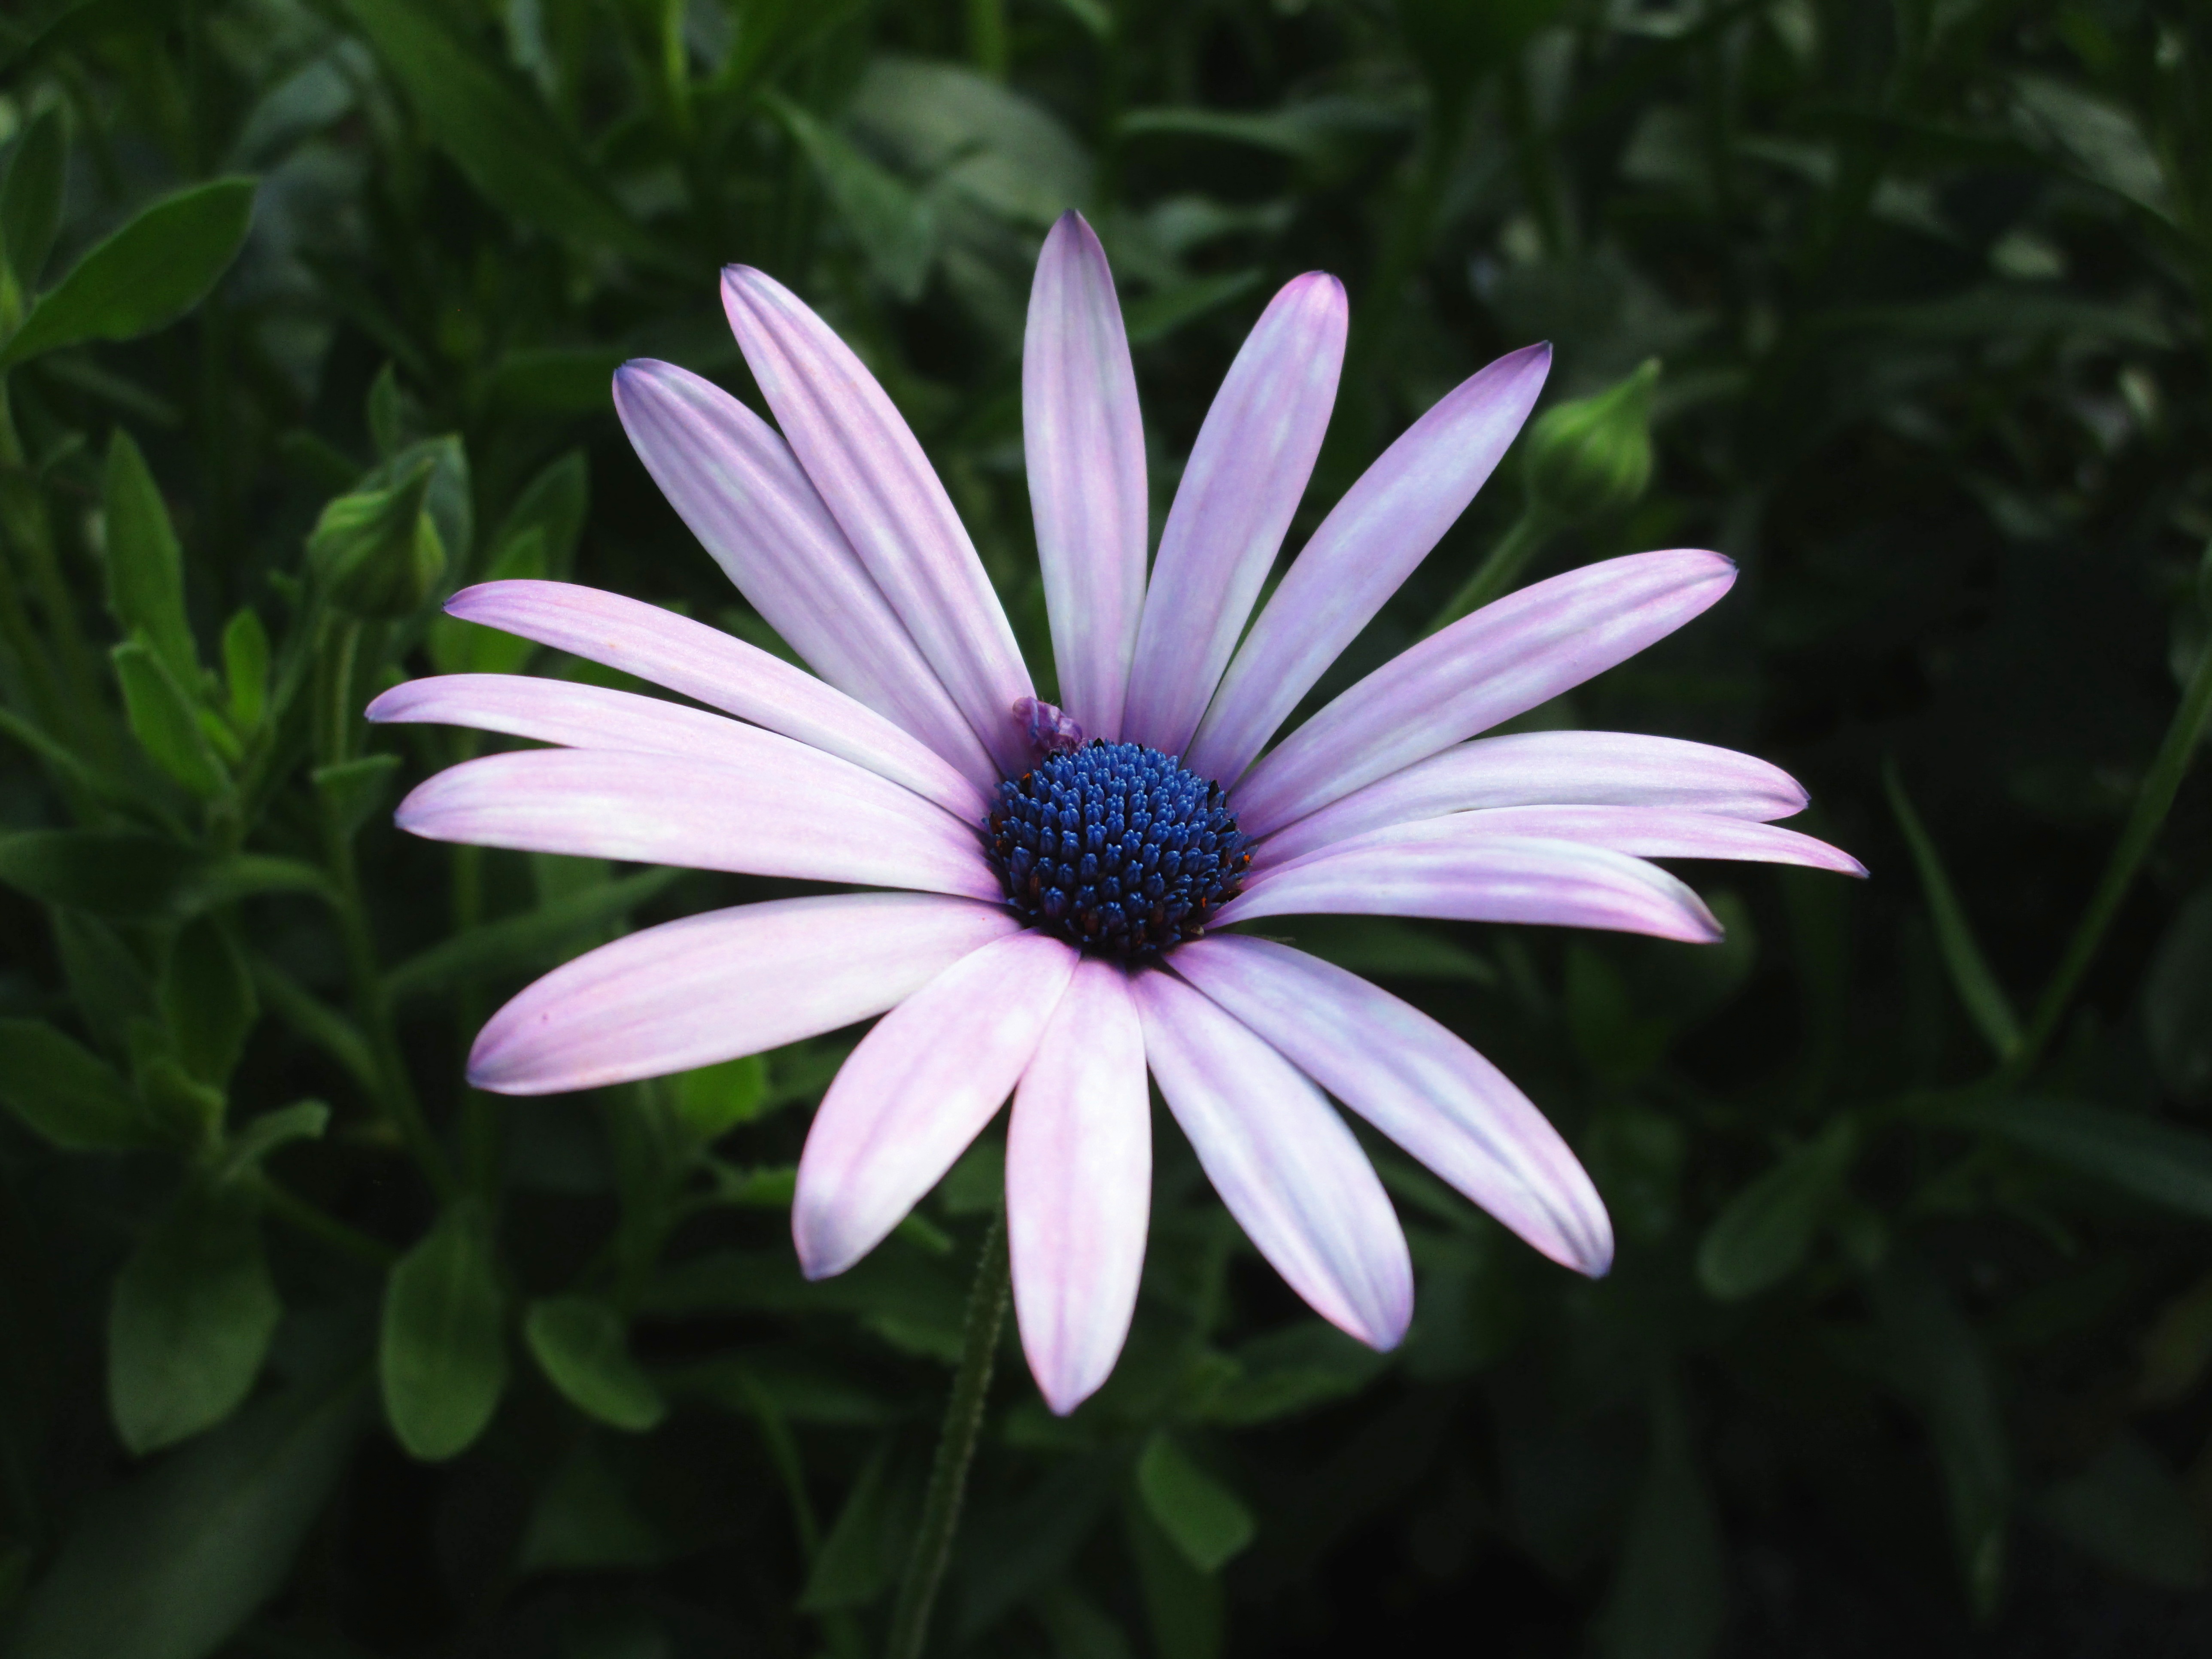
nature, blossom, plant, flower, petal, daisy, herb, botany, flora, wildflower, petals, exotic, macro photography, flowering plant, daisy family, exotic flower, dimorphoteca ecklonis, dimoforteca, oxeye daisy, annual plant, land plant